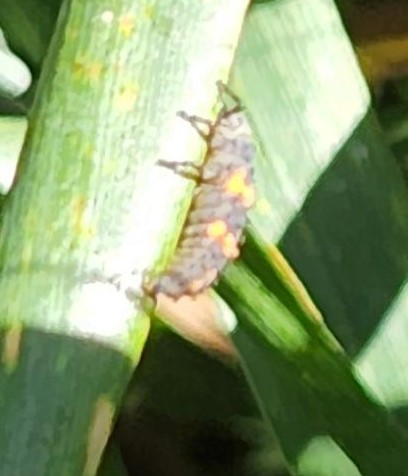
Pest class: predators